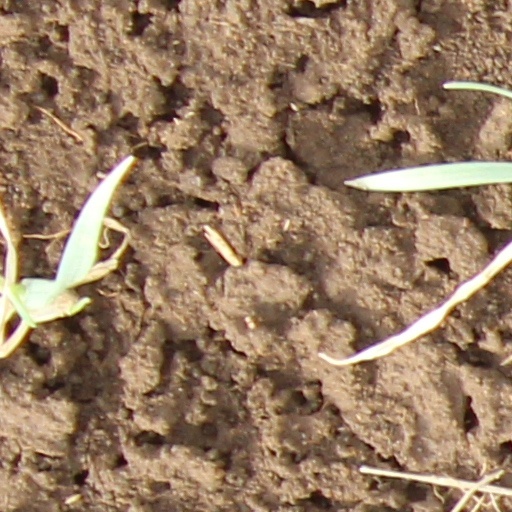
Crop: wheat